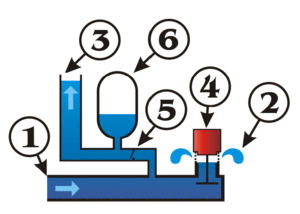
Stødhævert
Skematisk oversigt over en stødhæverts virkemåde: 1.Tilløb, 2.Fraløb, 3.Stigerør, 4.Overløbsventil, 5.Kontraventil, 6.Vindkedel
1.Tilløb, 2.Fraløb, 3.Stigerør, 4.Overløbsventil, 5.Kontraventil, 6.Vindkedel
En stødhævert eller en vandvædder, som den også kaldes, er en mekanisk vandpumpe, der fungerer ved at vand, på grund af en faldhøjde, presses ind i en vindkedel, hvor det på grund af en kontraventil og på grund af det opbyggede lufttryk bliver presset igennem et stigerør. Cirka 10% af det tilstrømmende vand kan presses 7 meter op for hver 1 meter faldhøjde.